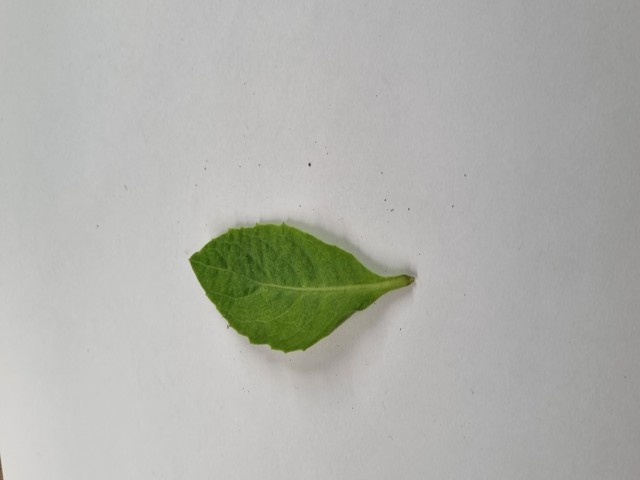
Plant: gainura